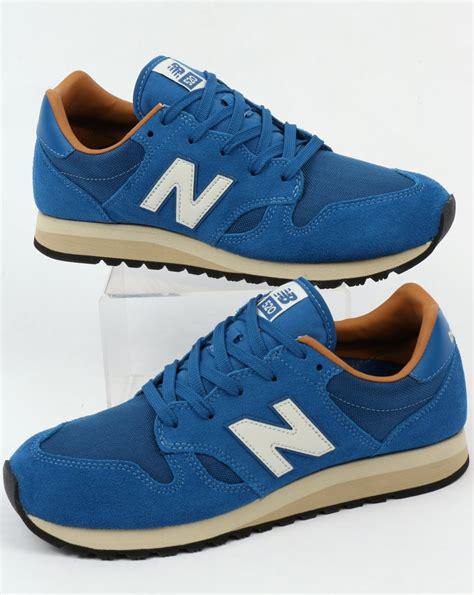
Brand: New
Model: Balance 520